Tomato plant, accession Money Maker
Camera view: horizontal (90 deg, fisheye); turntable rotation: 300 degrees
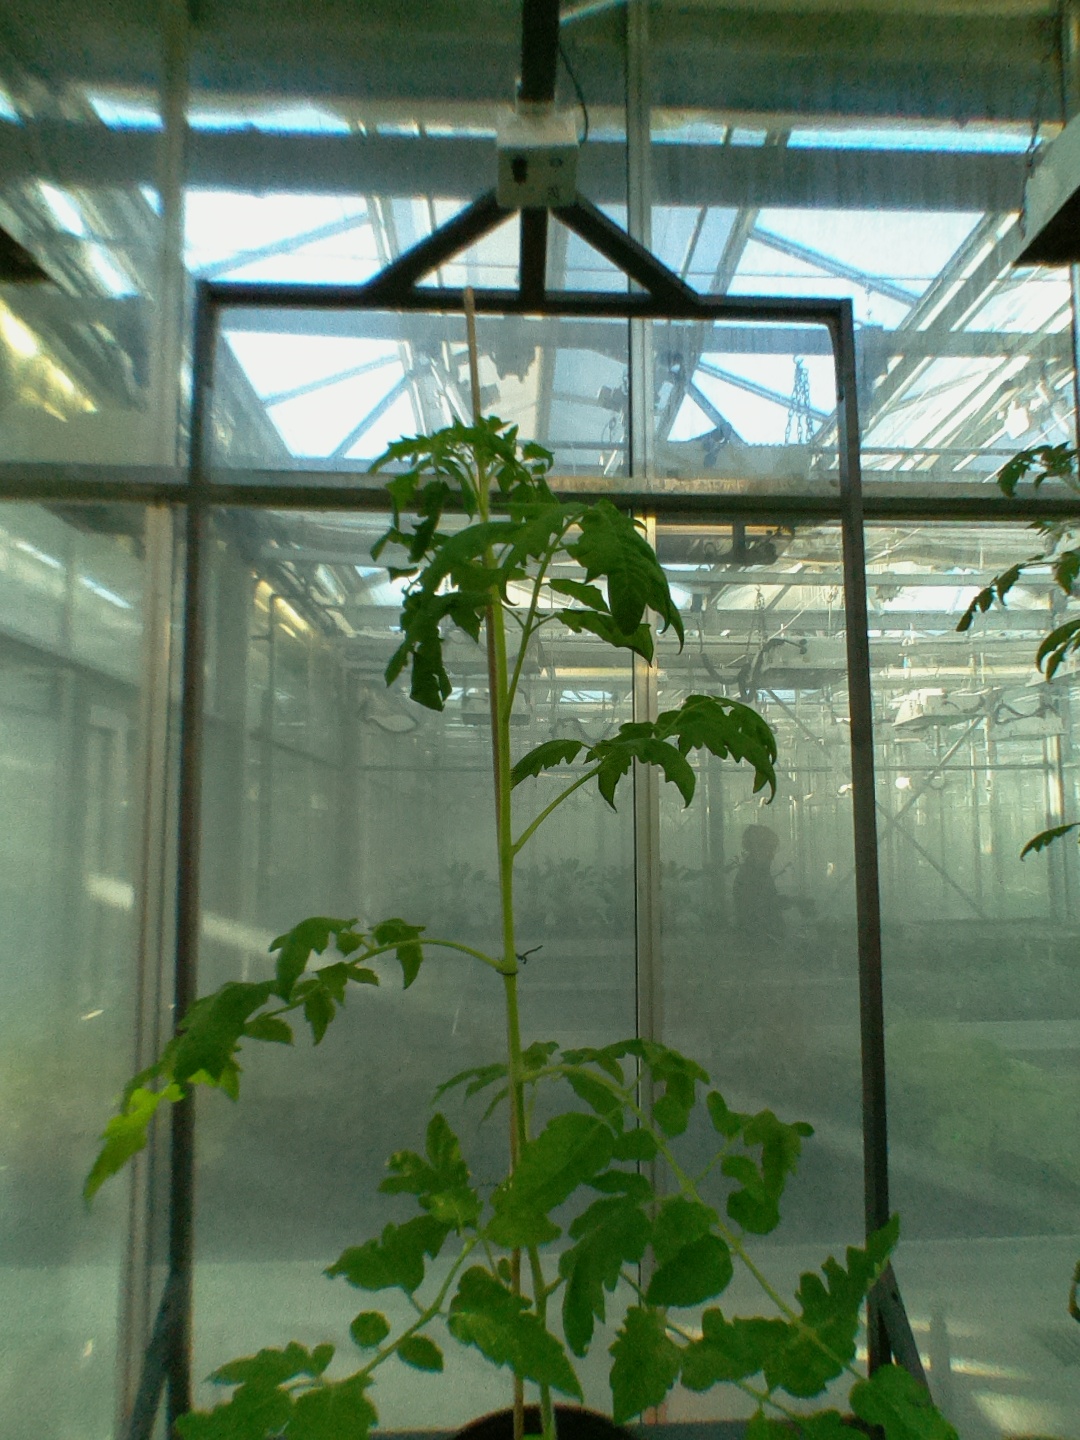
BBCH growth stage 53: 3 inflorescences visible